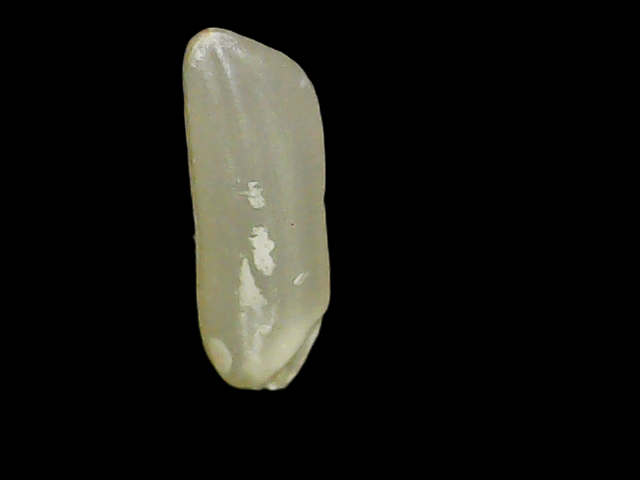
Rice variety: Binadhan7